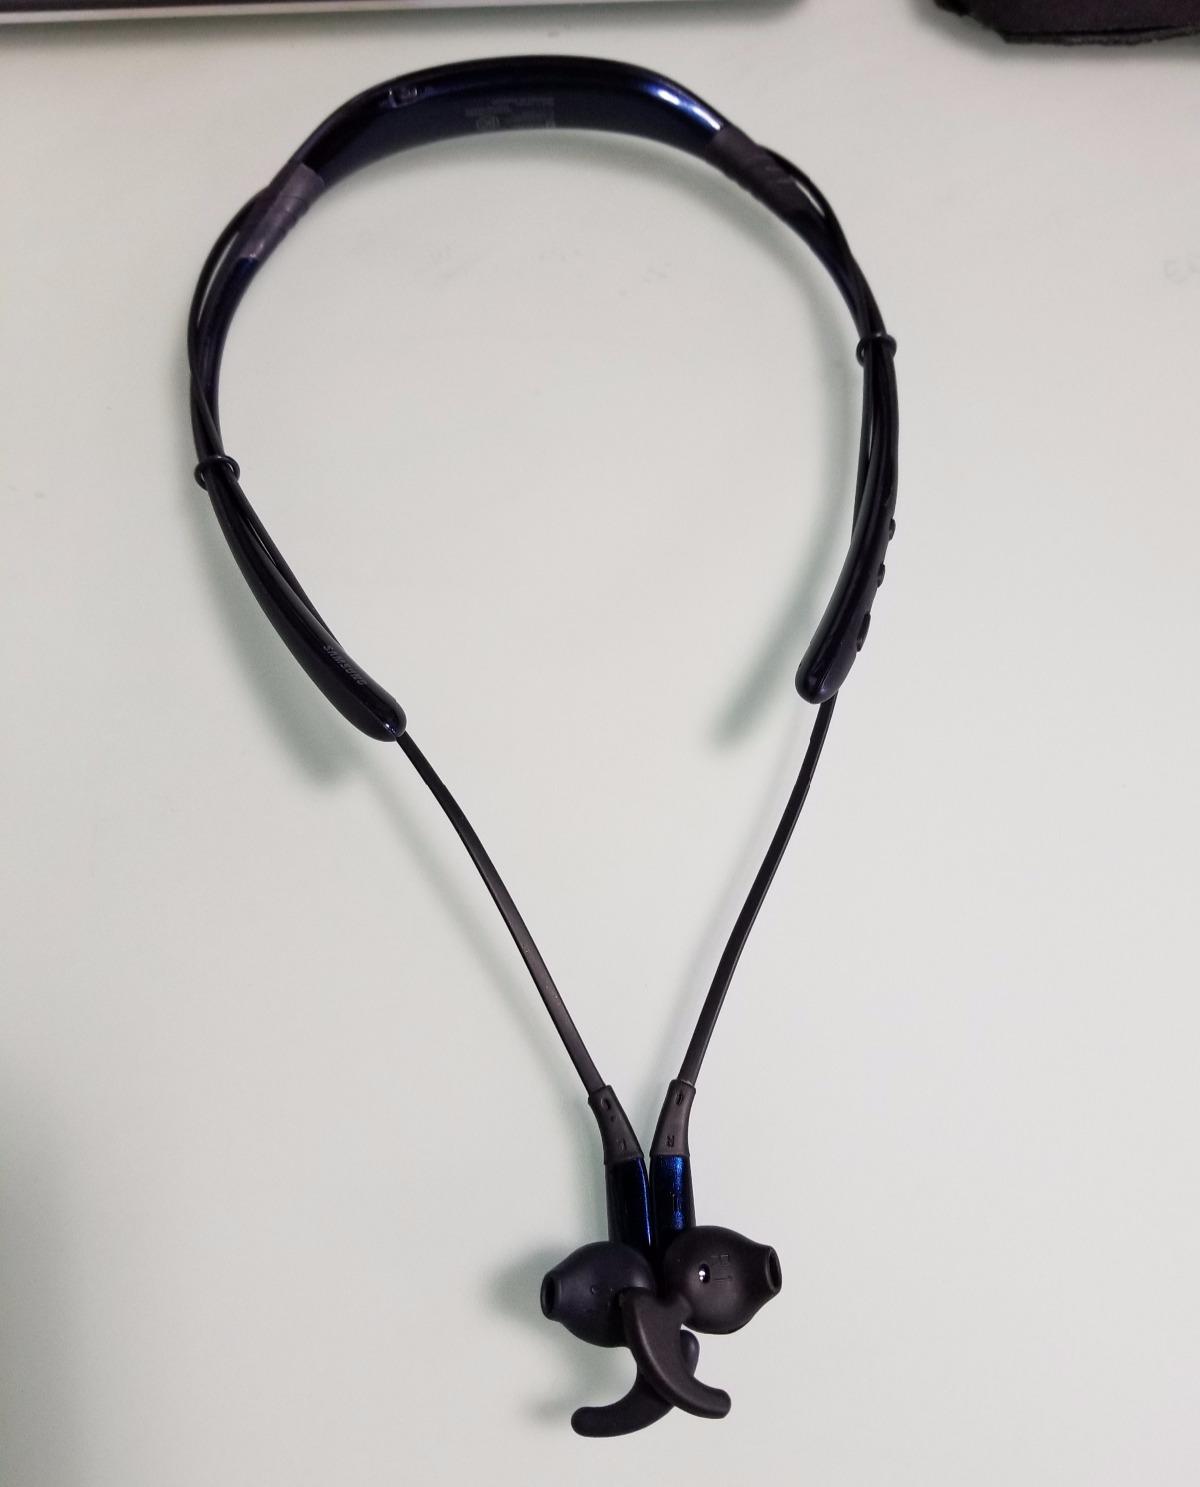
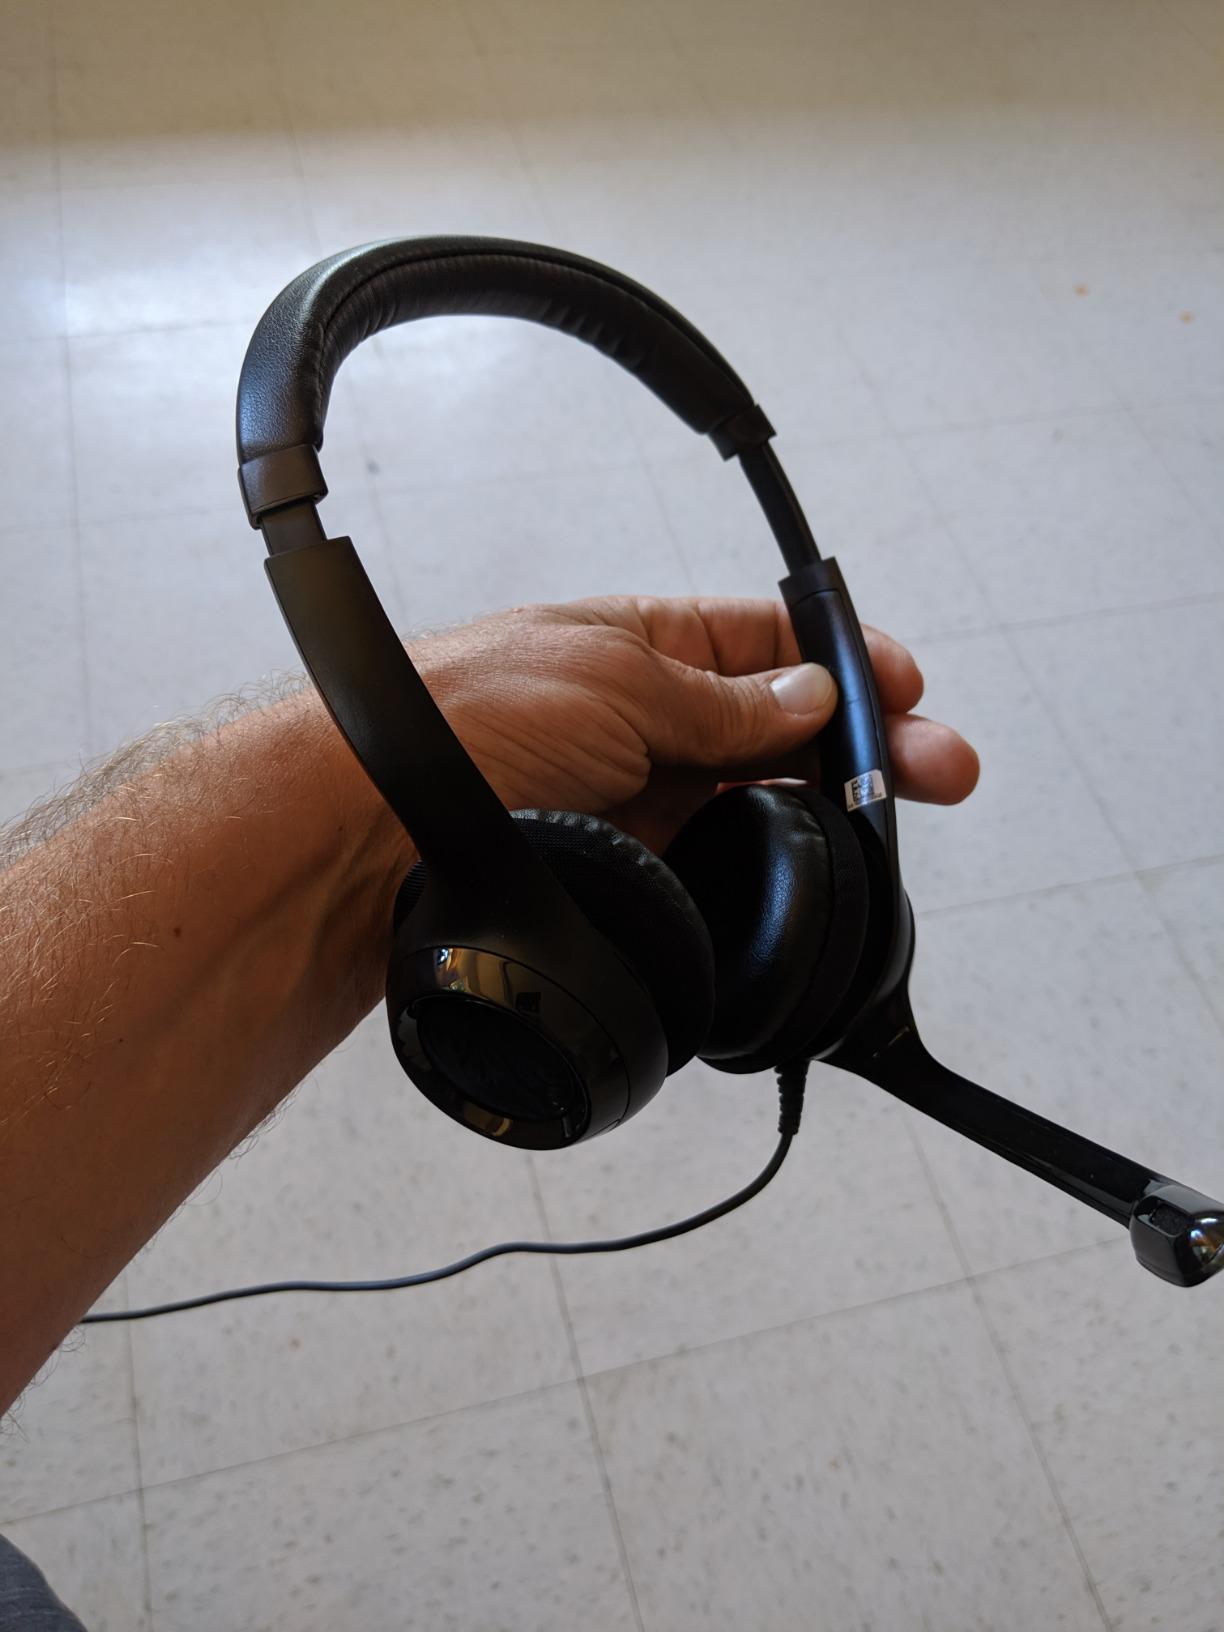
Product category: headphones
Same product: no